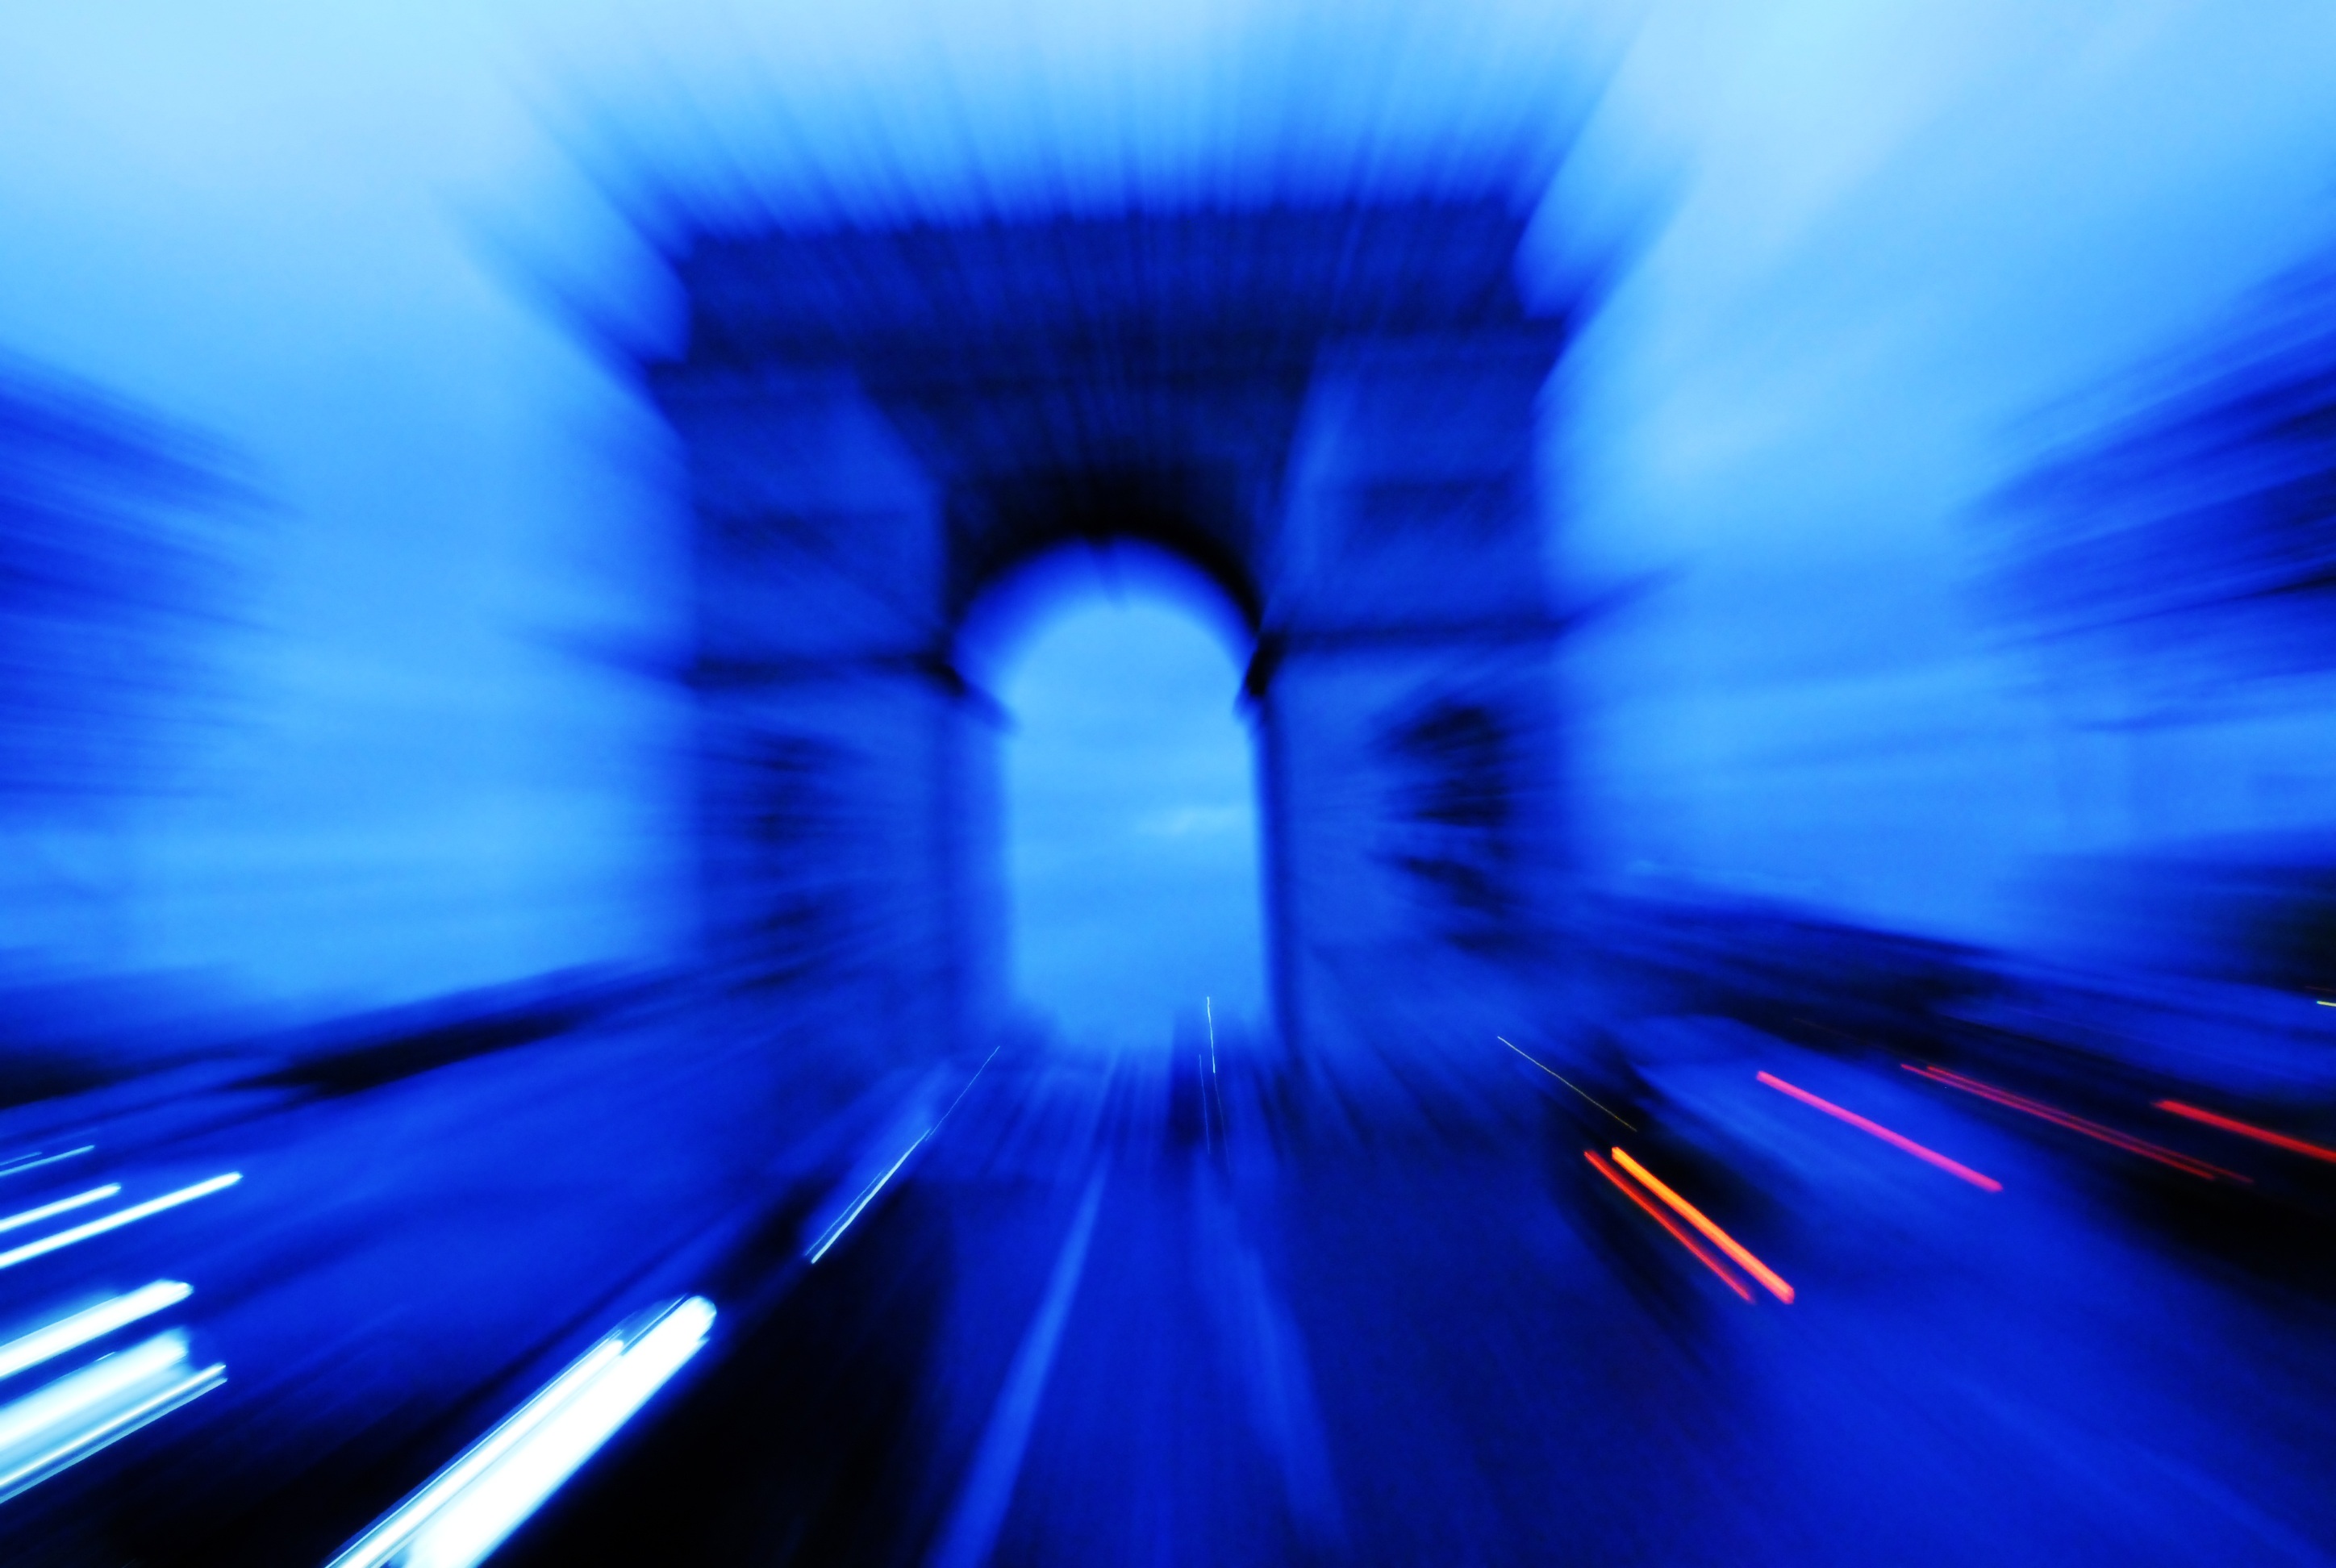
light, blur, night, sunlight, paris, arch, line, reflection, color, darkness, blue, art, focus, symmetry, triumph, macro photography, computer wallpaper